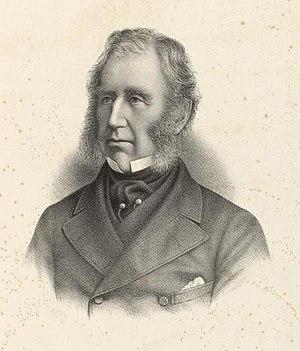
Edward Gordon Douglas-Fanion, 1ᵉʳ baron Penrhyn était un propriétaire foncier du Pays de Galles et un homme politique. Il a joué un rôle majeur dans le développement de l'Industrie ardoisière au pays de Galles.